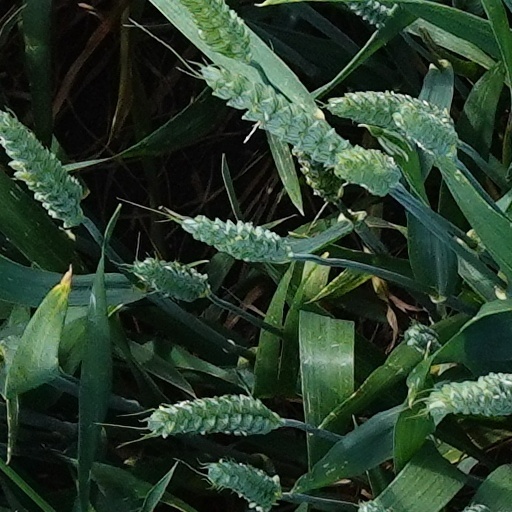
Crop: wheat